Nicholas Greusel

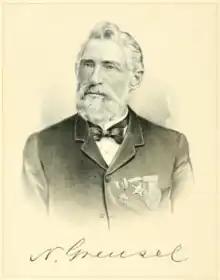

Nicholas Greusel (July 4, 1817 – April 25, 1896) commanded the 36th Illinois Infantry Regiment during the early part of the American Civil War. As a teenager, he emigrated from the Kingdom of Bavaria to the United States. Later moving to Detroit, he was elected to political office for two years. He led a Michigan volunteer company during the Mexican-American War and later moved to Illinois. At the start of the Civil War he joined a three-month Illinois regiment, rising to field officer rank before the state governor appointed him colonel of the 36th Illinois. He led a brigade at the battles of Pea Ridge and Perryville and at the Siege of Corinth. At the Battle of Stones River he assumed command of the brigade when its commander was killed. He resigned because of poor health soon after Stones River and worked for the Chicago, Burlington and Quincy Railroad. He espoused pacifism in his later years.